Nikephoros I

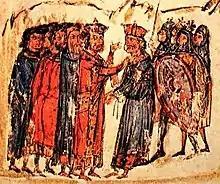
Khan Krum captures Nikephoros I, from the 14th-century "Manasses Chronicle"

Nikephoros undertook a comprehensive reorganisation of the Byzantine Empire and made efforts to strengthen its borders. Similarly to the Isaurian emperors, Nikephoros enacted a vigorous policy of resettlement of impoverished soldiers and peasants from the themes of Asia Minor to Thrace, Greece and Macedonia. He expanded and consolidated the imperial military forces in various themes, managing the empire's finances with strict discipline, which led to the displeasure and hostility of his subjects. To secure political stability and succession, he crowned his son Staurakios co-emperor on Christmas Day 803.